Phillips 66ers

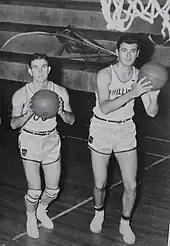
Phillips 66ers players Jimmy McNatt (left) and Hank Luisetti (right) during the 1941–42 season.

The 1929–30 team lost in the second round of the national AAU tournament, as did the next year's version. Then, with the Depression raging, Phillips dropped basketball to concentrate on survival. That strategy worked, and by 1936, Phillips was more convinced than ever that a strong basketball team would be good for business.